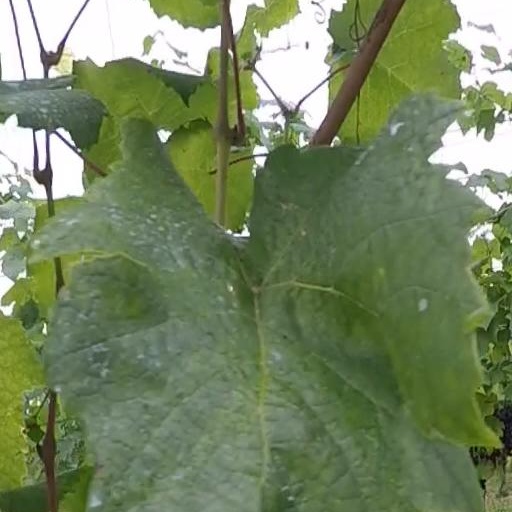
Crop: grape